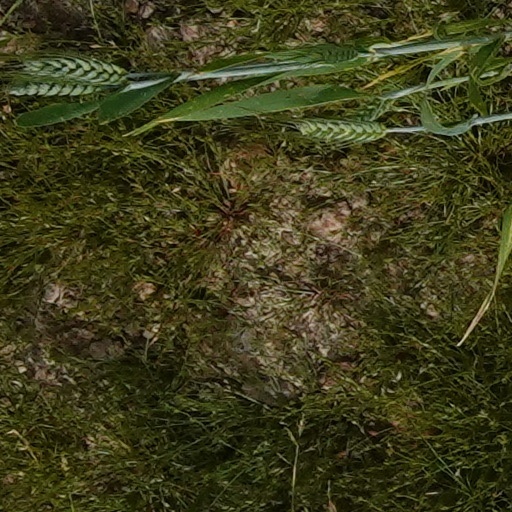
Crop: wheat